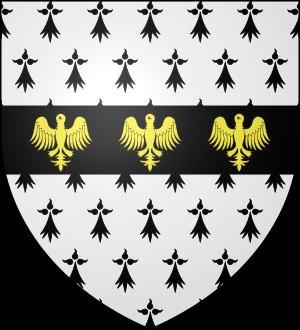
Le titre de duc de Massa et de l'Empire, du nom de la province de Massa et Carrare en Italie, a été conféré le 15 août 1809 par Napoléon Iᵉʳ à Claude Ambroise Régnier, grand-juge et ministre de la justice de 1802 à 1813.